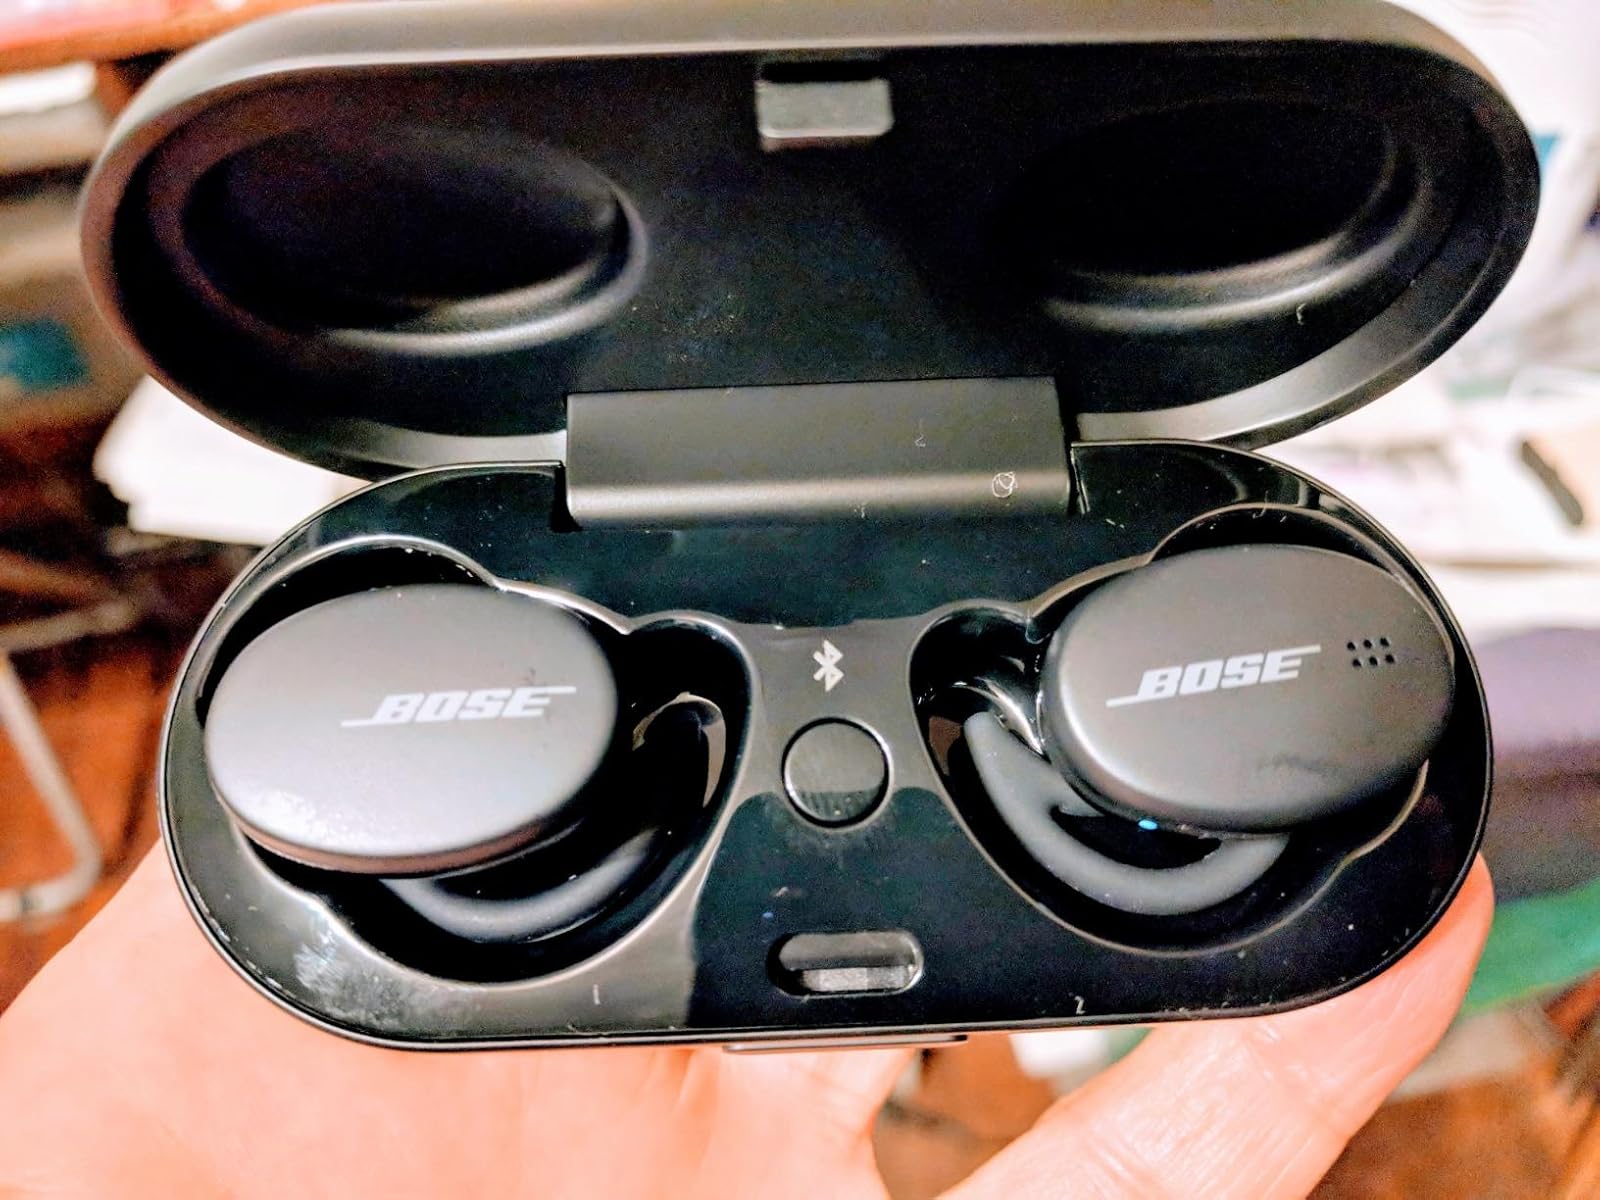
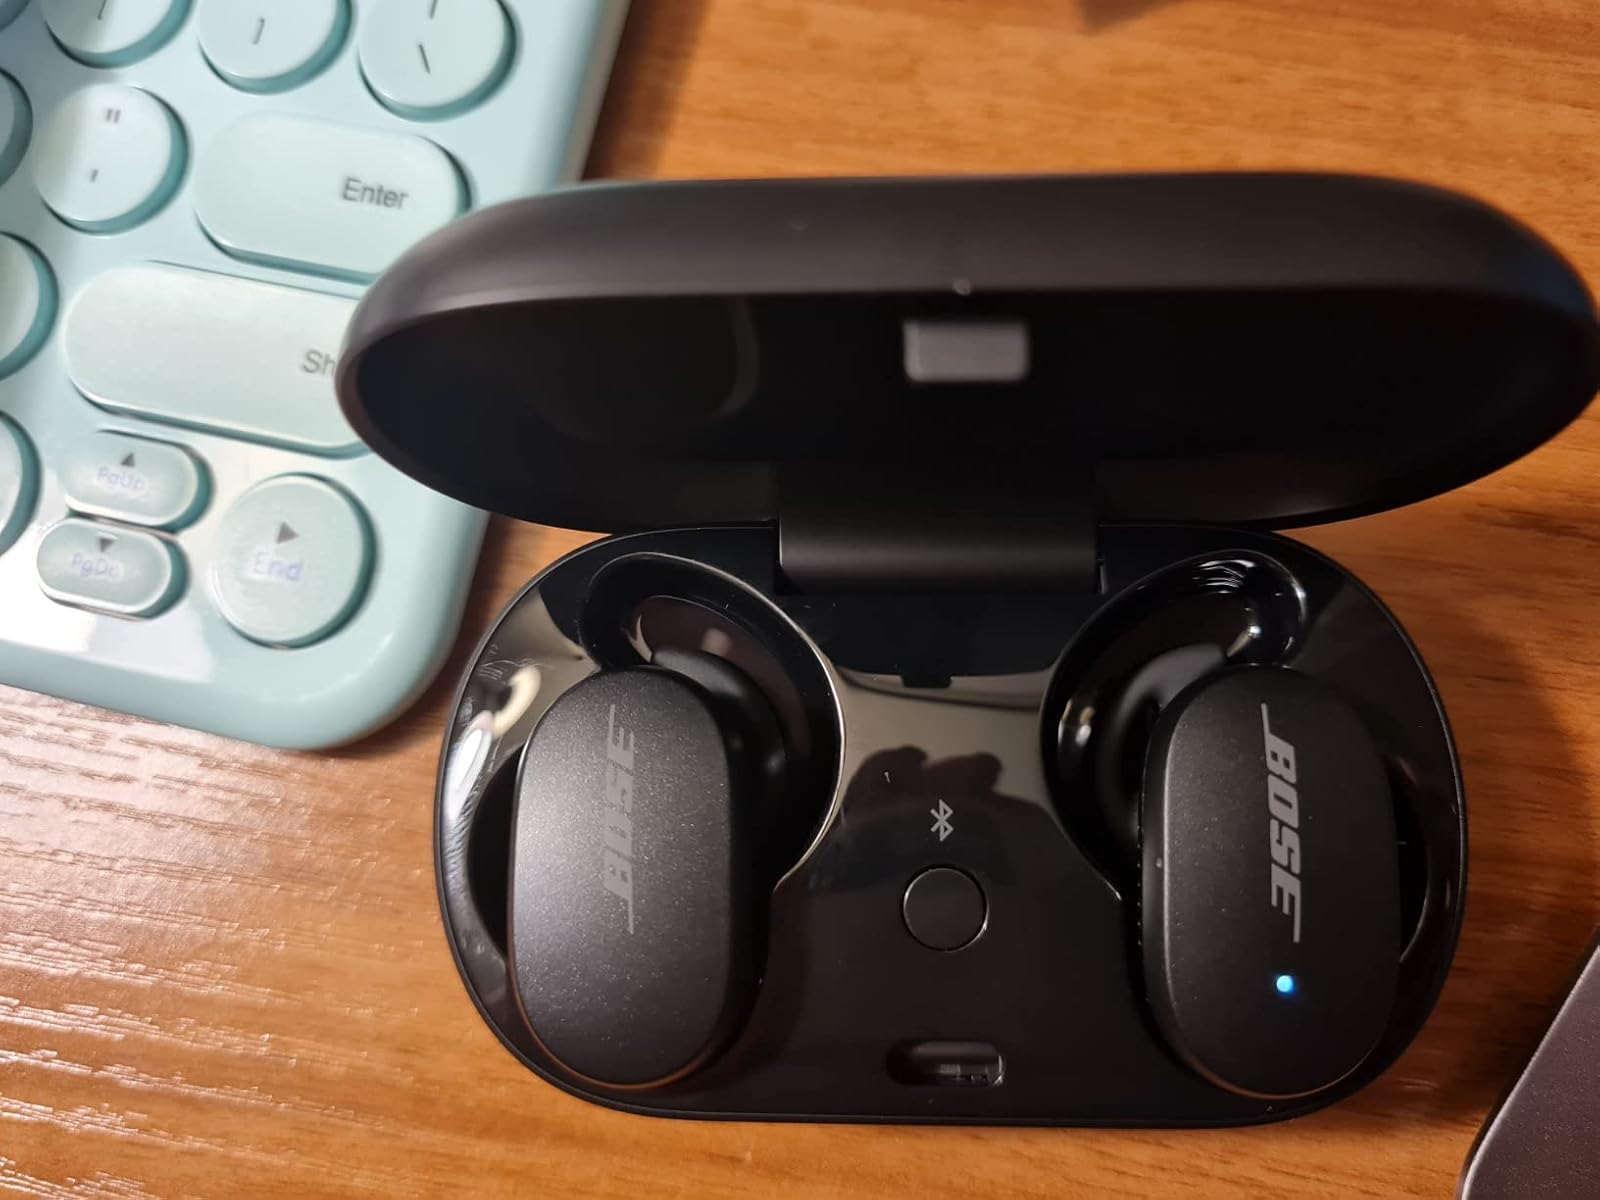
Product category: earbuds
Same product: no